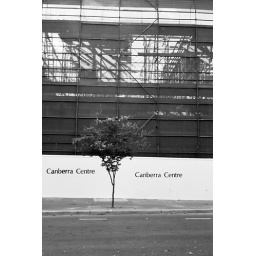
A tree stands its ground beside some of the latest investment to arrive in the city centre.